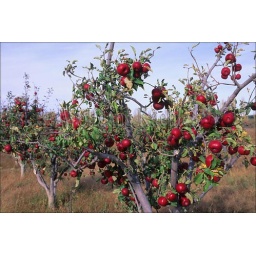
Mexico, chihuahua, near guerrero, apple orchard, red delicious apples, agricultural area